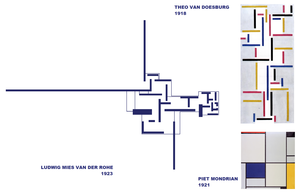
Mies van der Rohe, plan de la maison de campagne en briques, 1923, tableaux de Mondian et de Van Doesburg
L'Architecture moderne ou Mouvement moderne naît du passage progressif de la campagne à la ville dans un contexte de changements techniques, sociaux et culturels liés à la révolution industrielle. Les conséquences se font sentir dans la construction et l'urbanisme entre la fin du XVIIIᵉ siècle et le début du XIXᵉ siècle et plus précisément dans l'après guerre après Waterloo. Puis une ligne cohérente de pensée se produit pour la première fois en Angleterre avec William Morris en 1860 mais le point crucial du processus qui met la théorie et la pratique face à la réalité est atteint par Walter Gropius en 1919 quand il ouvre le Bauhaus de Weimar. C'est à ce moment que l'on peut parler au sens strict du terme de mouvement moderne.